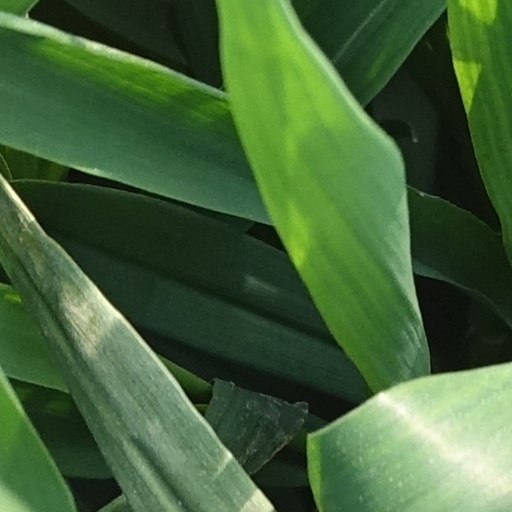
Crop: wheat